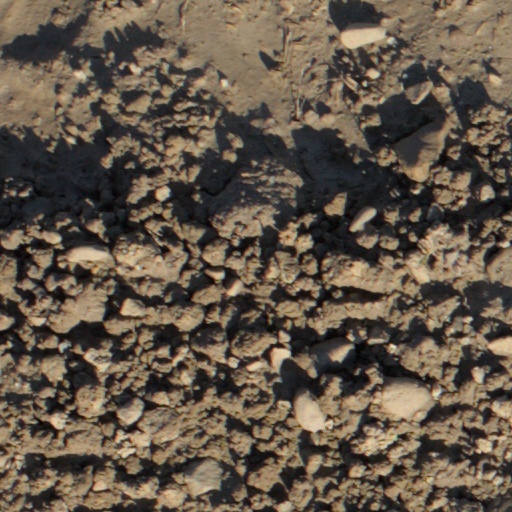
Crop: wheat